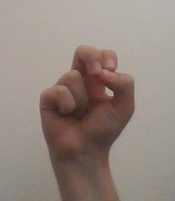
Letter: gaaf